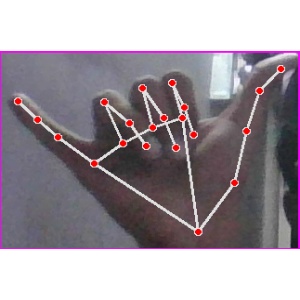
अक्षर: य